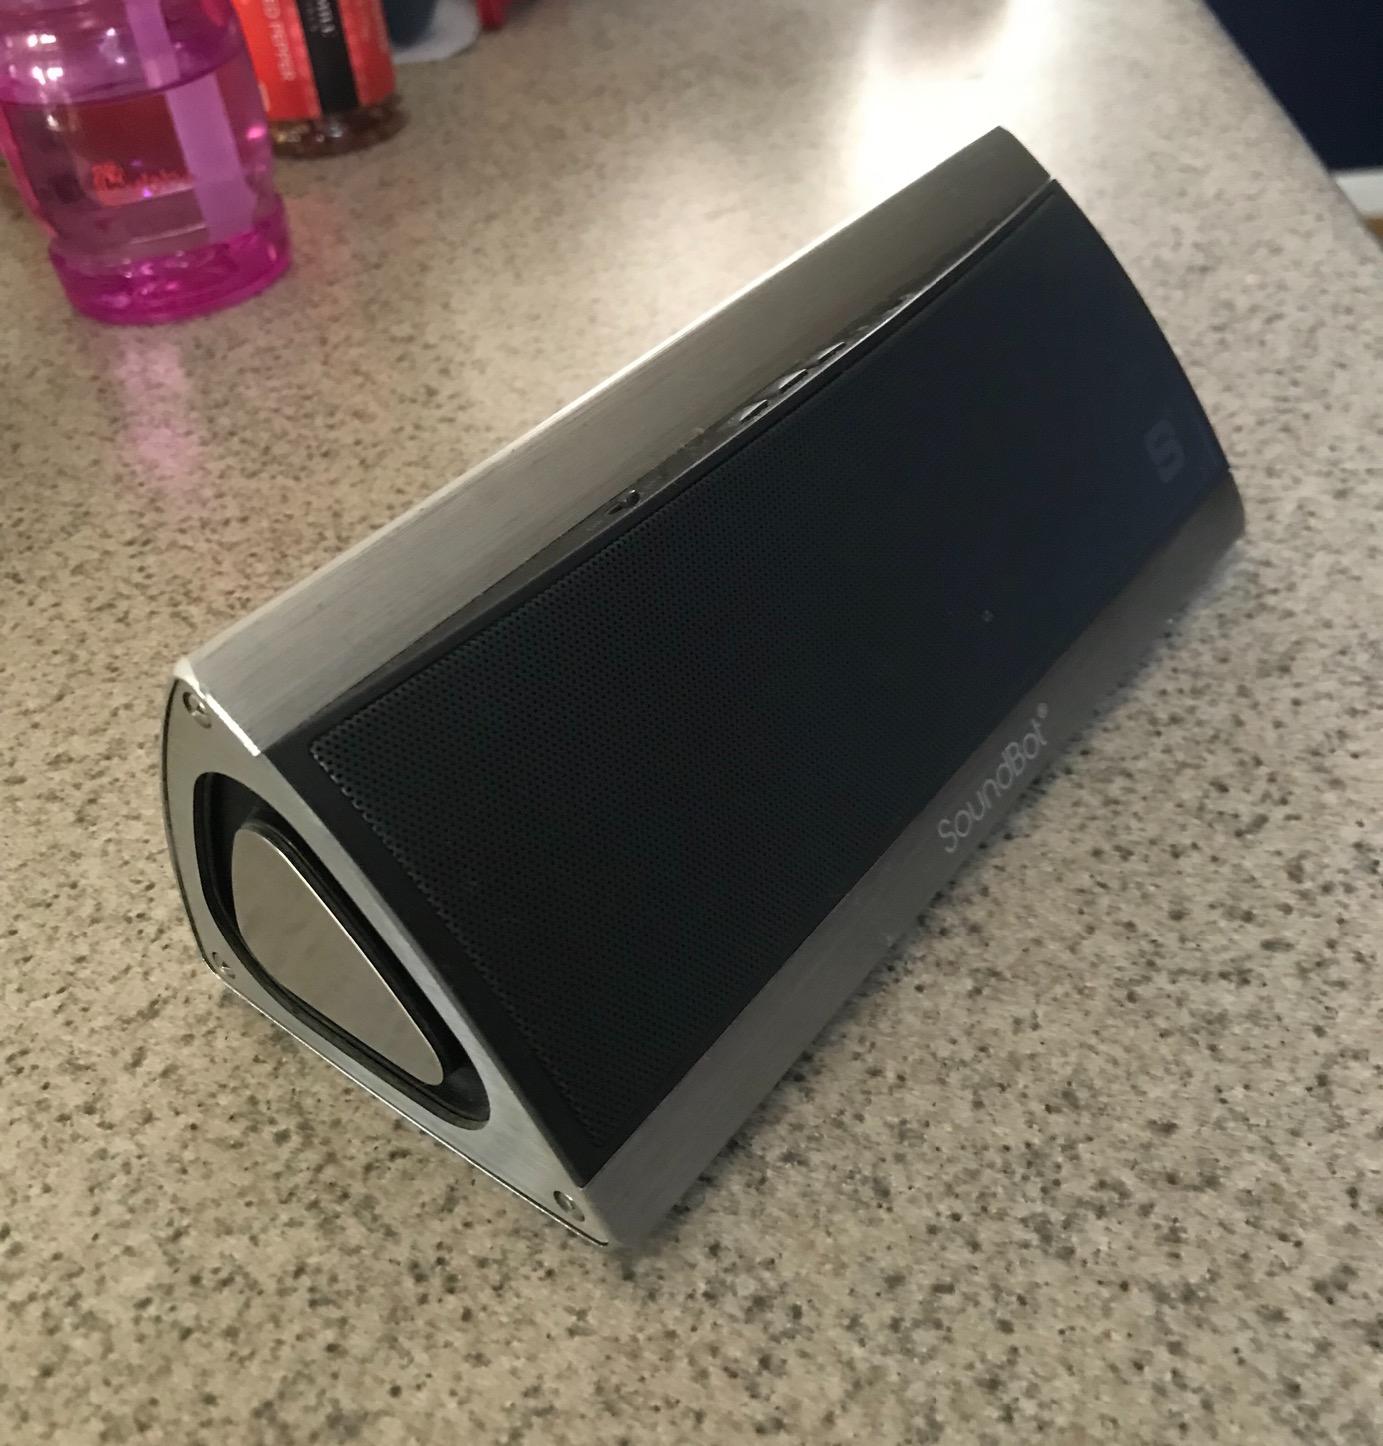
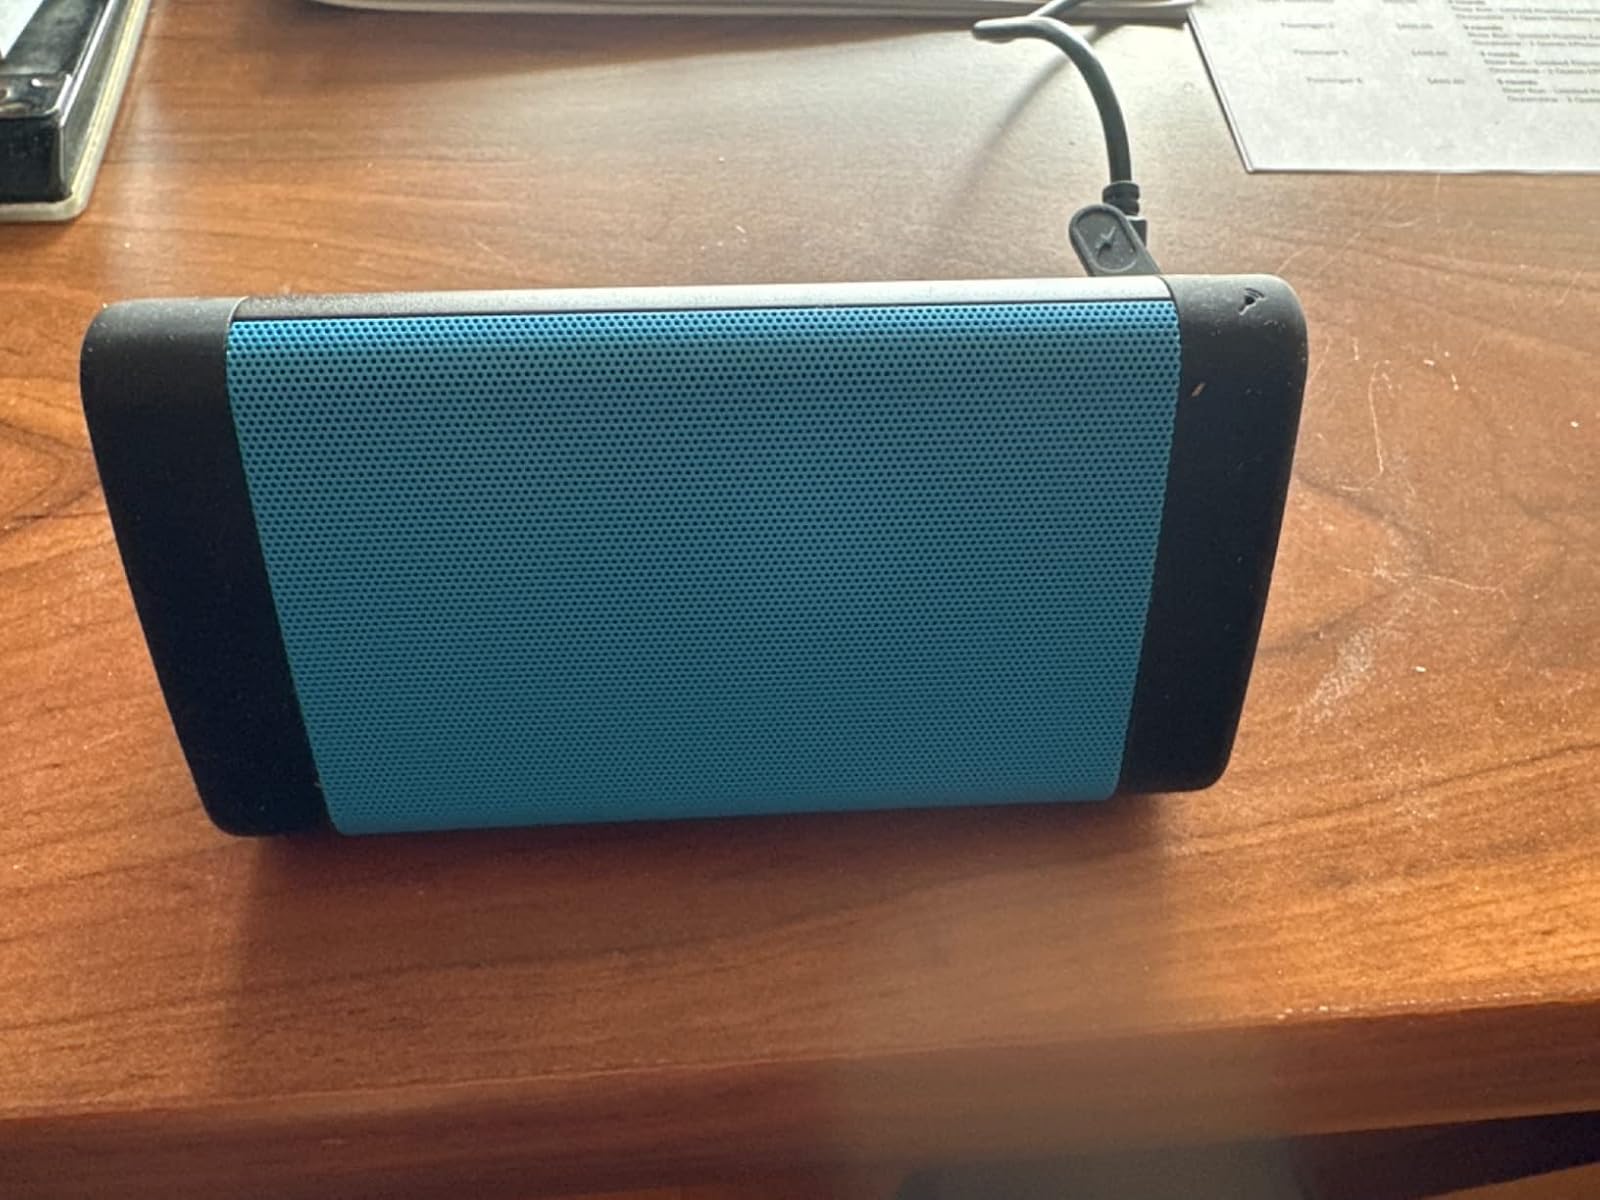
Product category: speaker
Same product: no